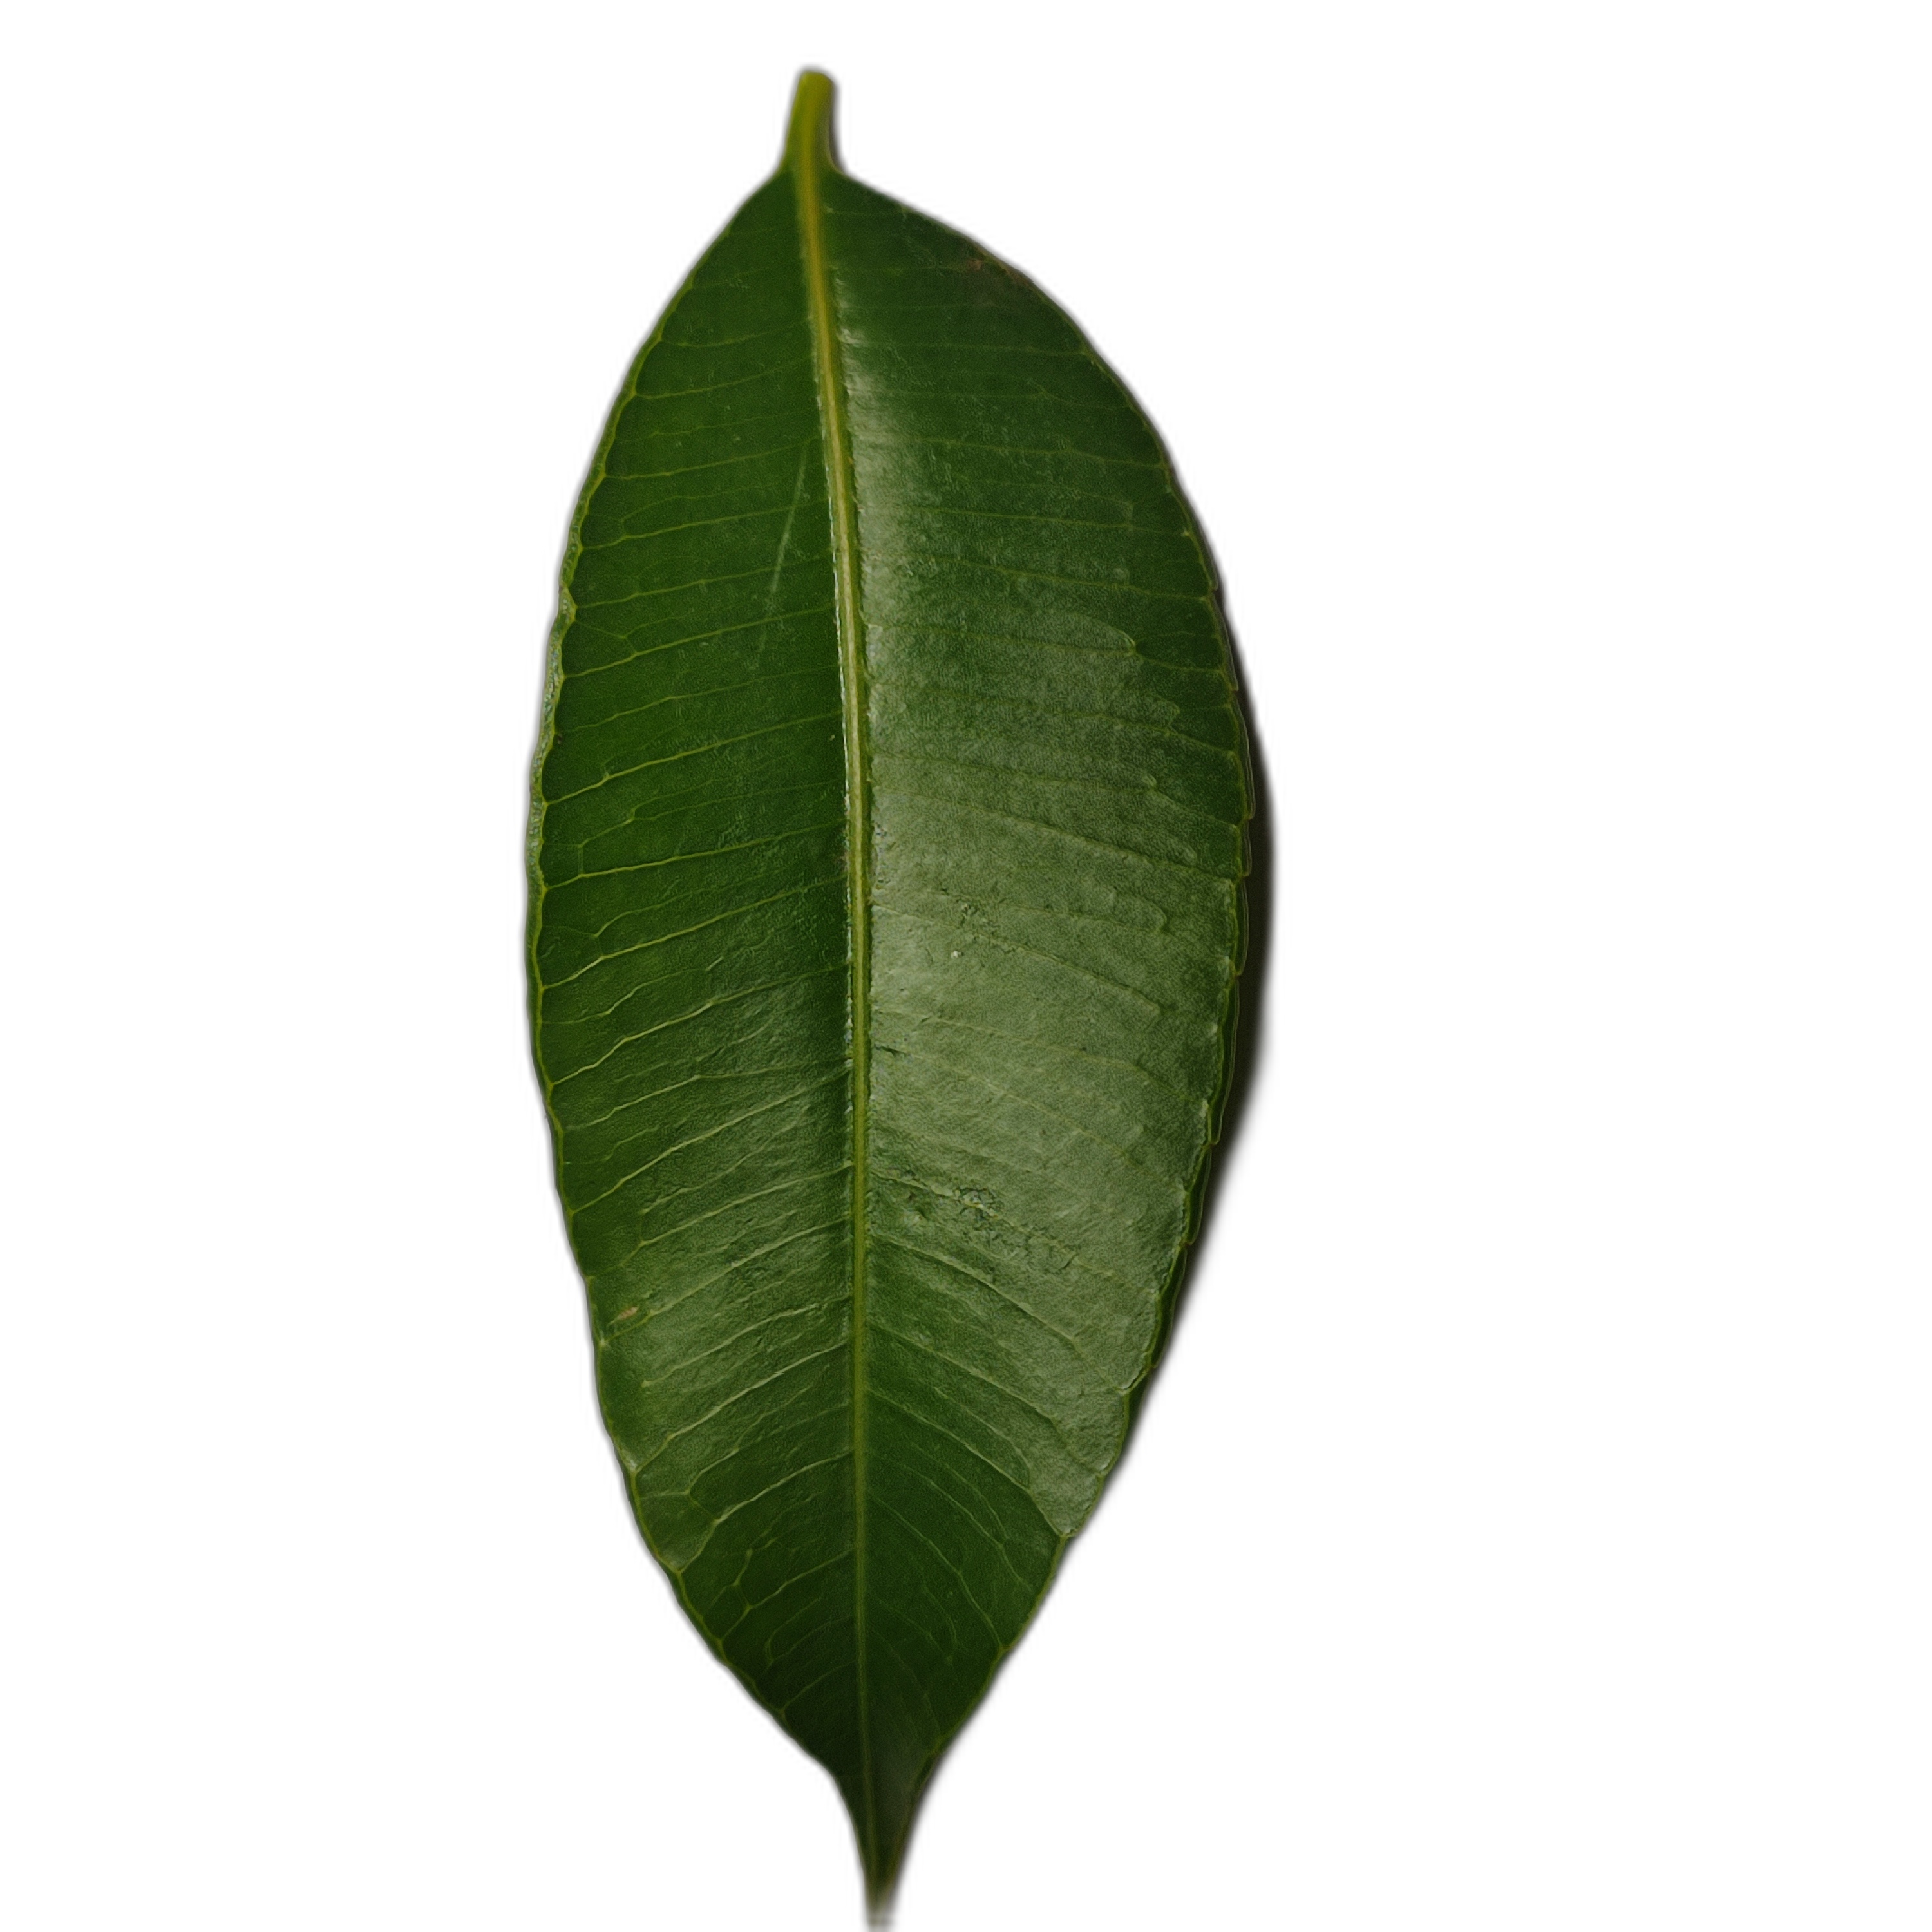
Label: healthy